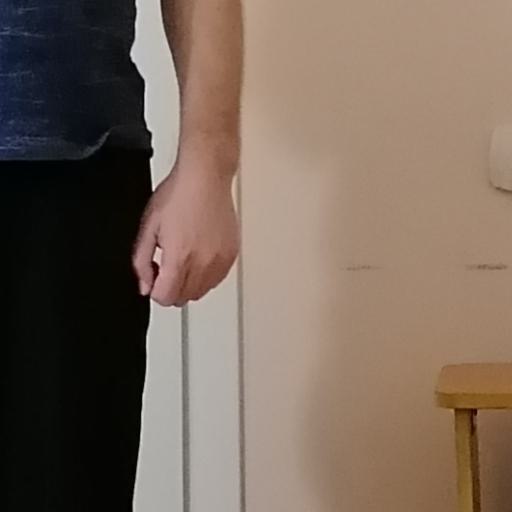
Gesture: no_gesture